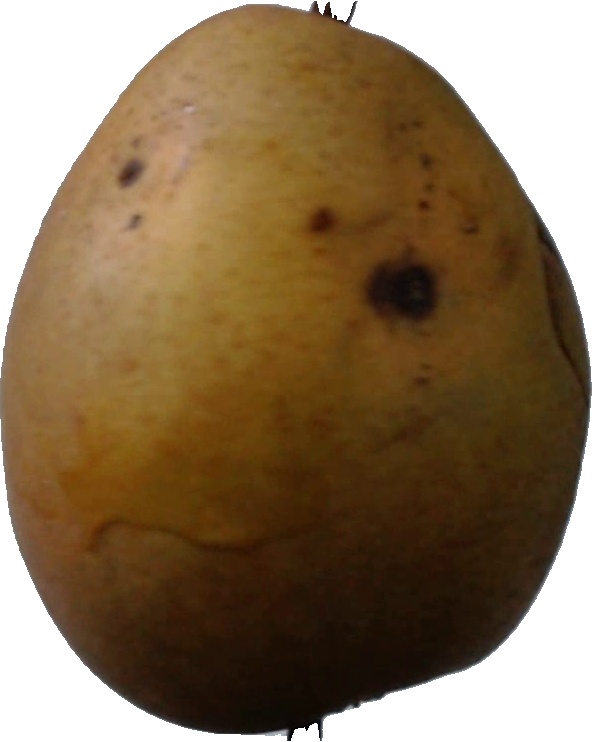
Label: pear_3